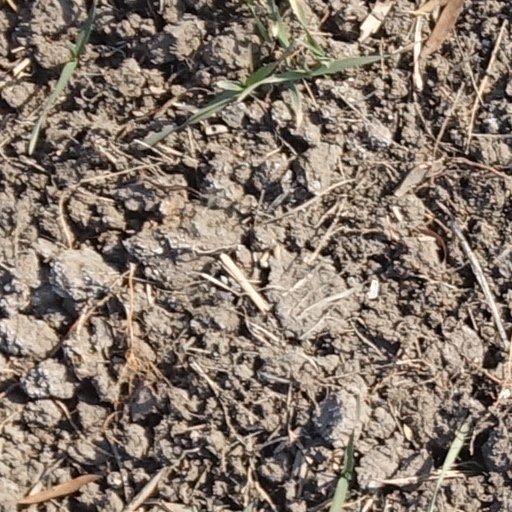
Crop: wheat